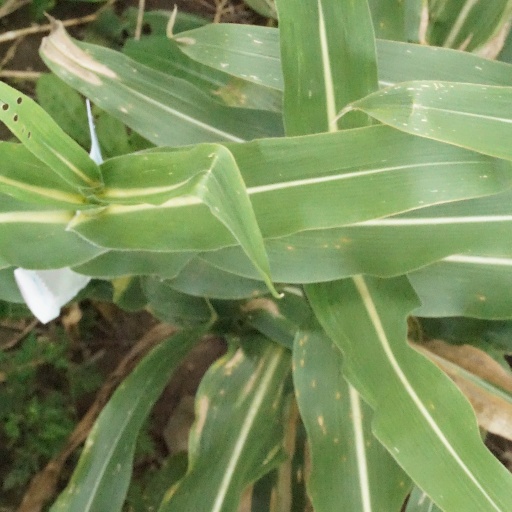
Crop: maize; corn